2010 Philippine House of Representatives party-list election

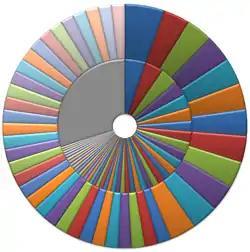
Proportion of votes (inner ring) as compared to the proportion of seats (outer ring). Each party is given one color and one slice, and are arranged in descending order of votes. The parties that did not win a seat is given a single slice and color (gray).

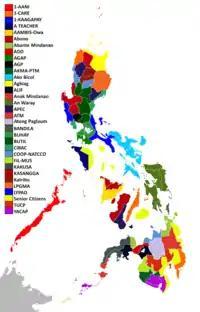
Provincial results: Parties that won at least a plurality of the vote in each province. Note that election is not via per province but nationwide as a single at-large "district".

The 2010 House of Representatives of the Philippines party-list election was on May 10, 2010. The whole country was one at-large district, where parties nominate three persons to be their candidates, ranked in order of which they'll be seated if elected. The elected representatives will serve in the 15th Congress.